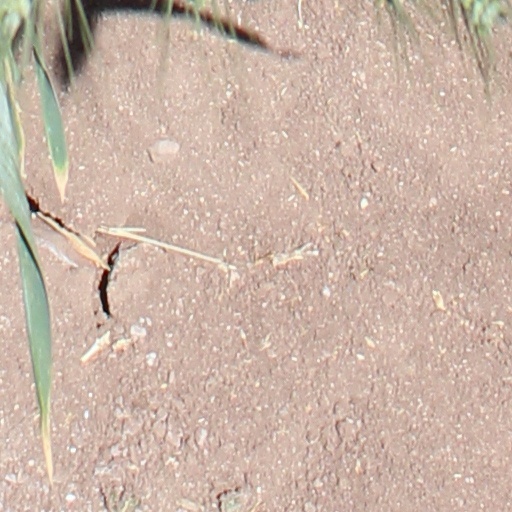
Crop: wheat